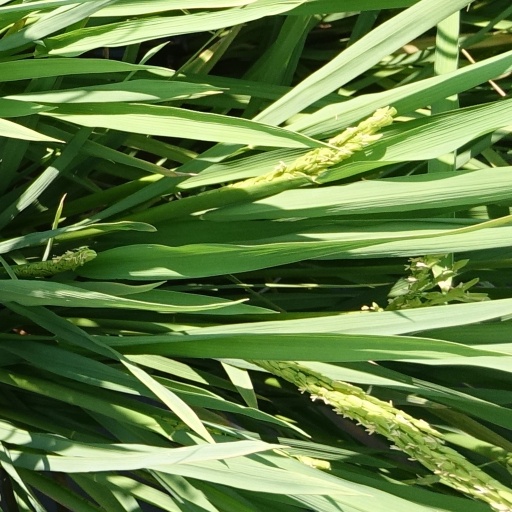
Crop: rice